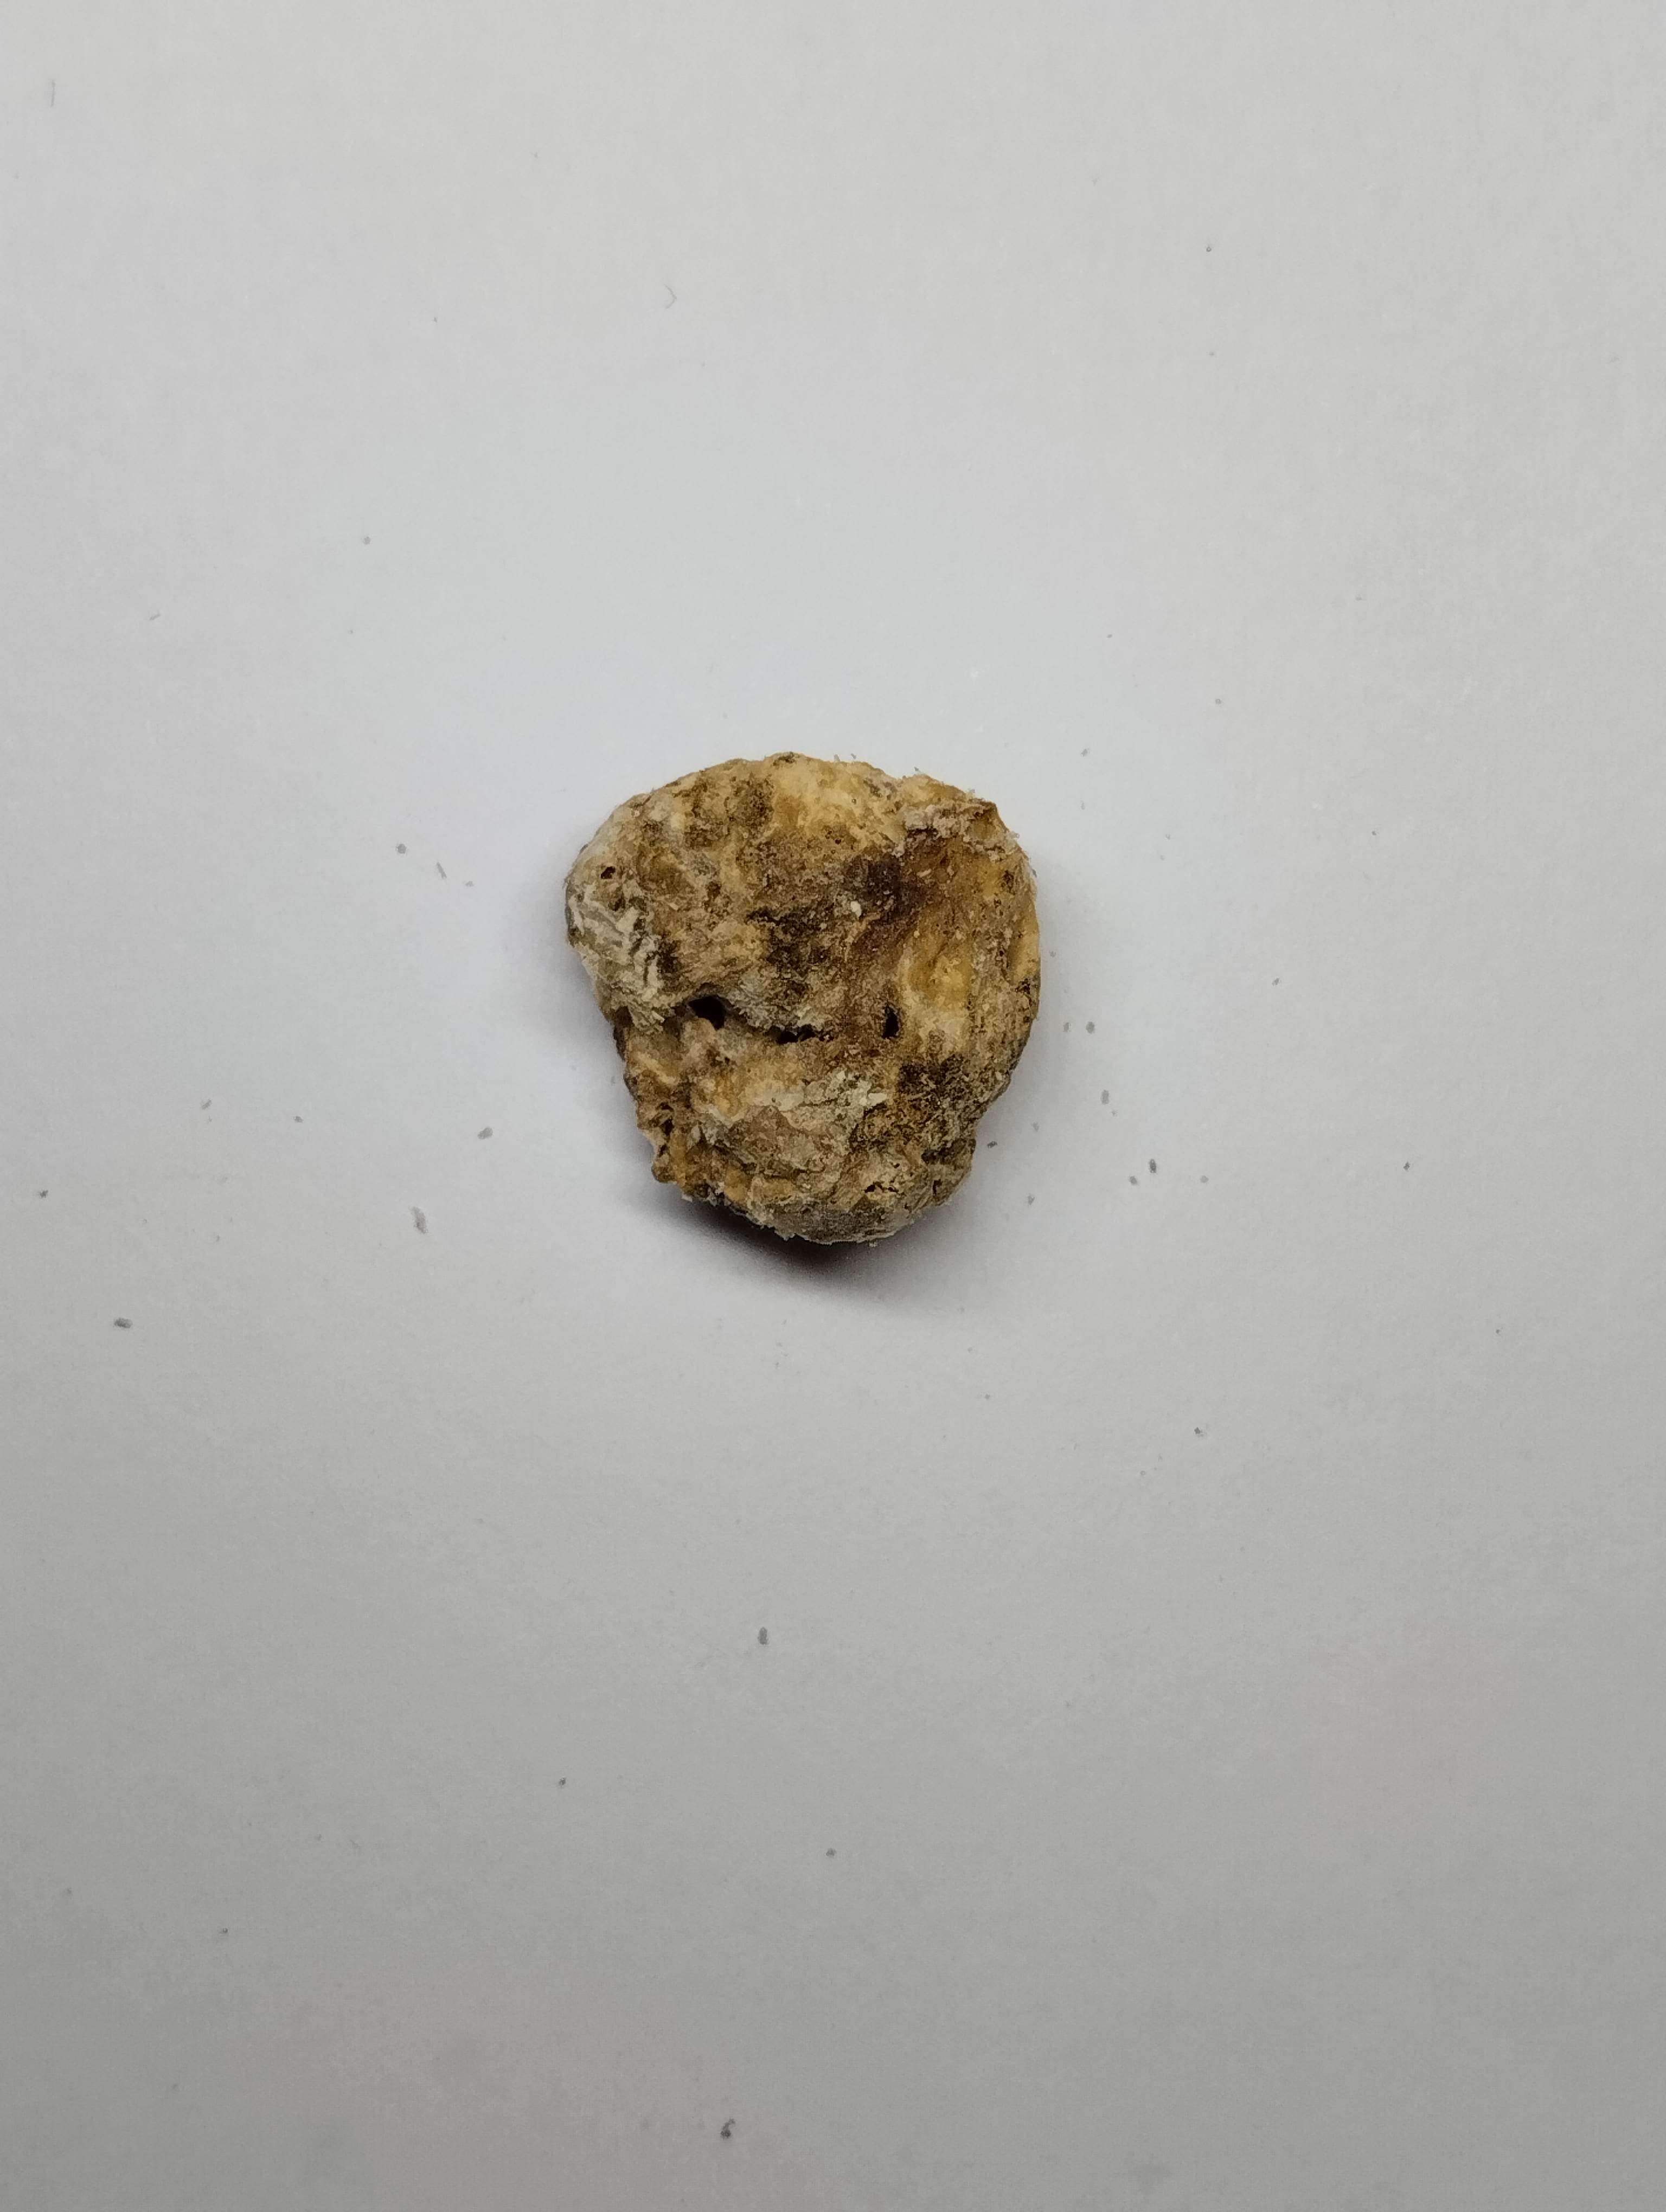
Label: rusak (damaged seed)